Julian Lloyd Webber

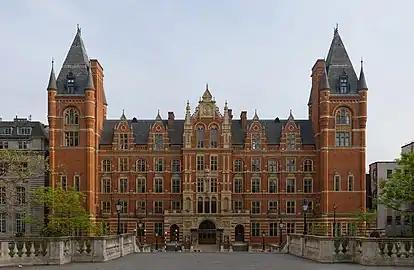
Lloyd Webber studied at the Royal College of Music in London.

Lloyd Webber made his professional debut as a cellist at the Queen Elizabeth Hall, London, in September 1972 when he gave the first London performance of the cello concerto by Sir Arthur Bliss. Throughout his career, he has collaborated with a wide variety of musicians, including conductors Yehudi Menuhin, Lorin Maazel, Neville Marriner, Georg Solti, Yevgeny Svetlanov, Mark Elder, Andrew Davis, Charles Mackerras and Esa-Pekka Salonen, pianists Clifford Curzon and Murray Perahia as well as Stéphane Grappelli, Elton John and Cleo Laine. He was described in "The Strad" as the "doyen of British cellists".